Karl Menning

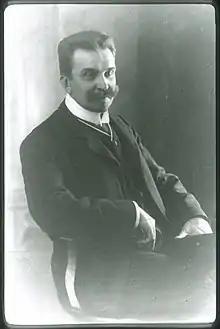
Karl Menning

Karl Menning (11 May 1874 in Tartu – 5 March 1941 in Tartu) was an Estonian theatre director, critic and diplomat.